Chrysiridia rhipheus

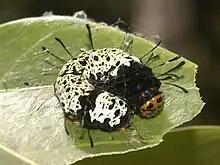
Final instar larva, shown here on the leaf of "Omphalea oppositifolia"

Unlike in many other moths, the colour of "C. rhipheus" wings does not come from pigments. The colour originates from coherent scattering and interference of light by the microstructure of the ribbon-like scales covering the moth's wings. These structural characteristics make this species and its Neotropical relative "Urania" common subjects of research in optical science.